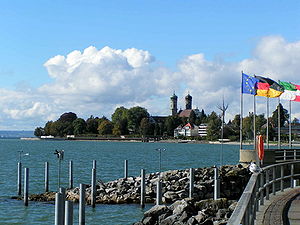
Friedrichshafen
Friedrichshafen fra Bodensøen.
Friedrichshafen er en by i delstaten Baden-Württemberg i det sydlige Tyskland. Byen har 60.865 indbyggere og ligger på nordsiden af Bodensøen. Den er den næststørste by ved Bodensøen; den største er Konstanz.